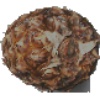
Label: Pineapple 1